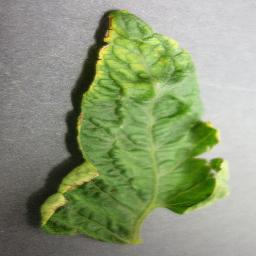
Label: Tomato___Tomato_Yellow_Leaf_Curl_Virus